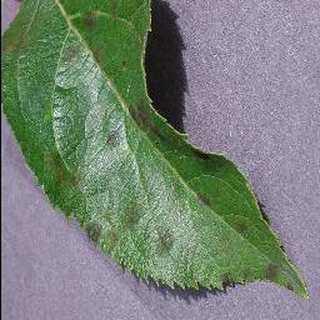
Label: apple_apple_scab